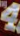
Number: 4